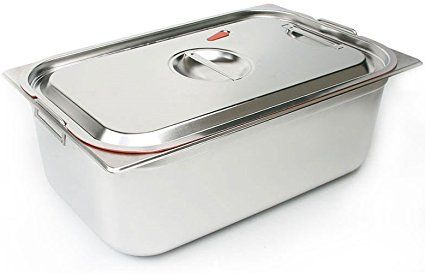
Label: metal